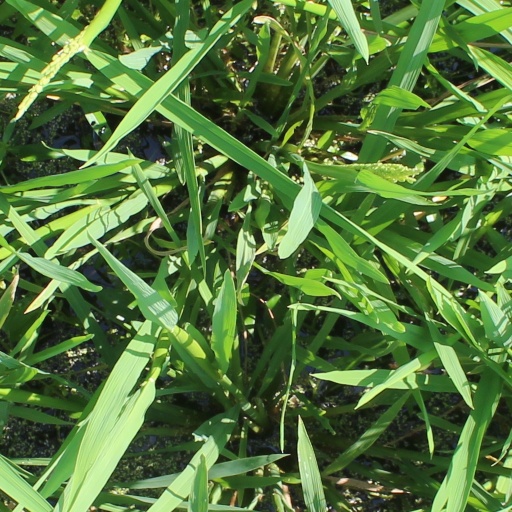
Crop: rice